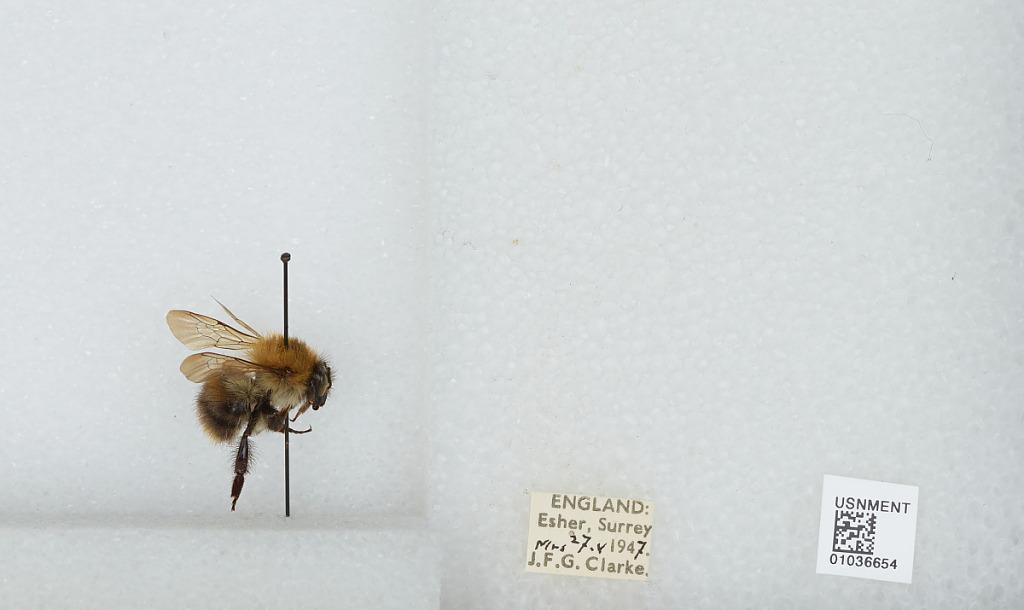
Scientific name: Bombus (Thoracobombus) pascuorum (Scopoli)
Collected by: J. Clarke
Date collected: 1947-5-27
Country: United Kingdom
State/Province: England
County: Surrey
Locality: Esher
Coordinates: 51.3691, -0.365